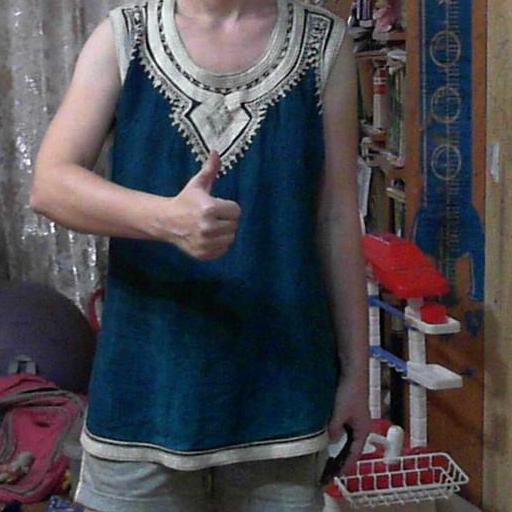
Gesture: like